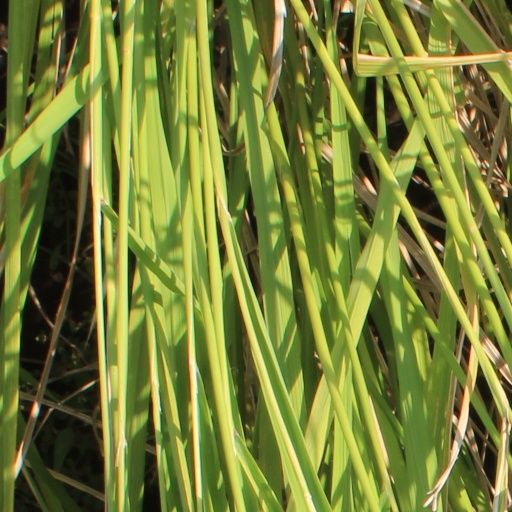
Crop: rice